Marianna Bulgarelli

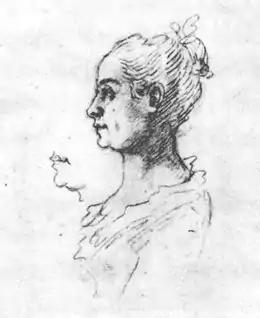
Marianna Bulgarelli

Marianna Bulgarelli (c. 1684 – 26 February 1734), also known as Maria Anna Benti, was an Italian soprano of the 18th century.